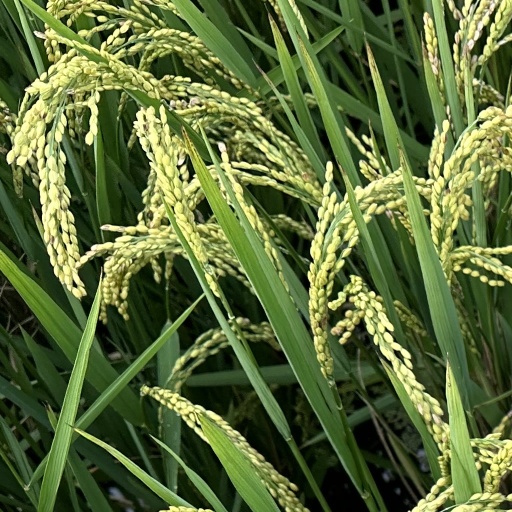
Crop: rice